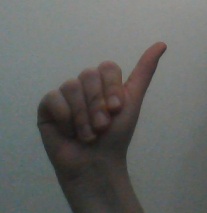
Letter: dhad